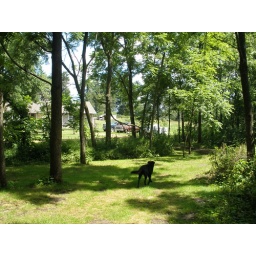
On our old farm - black guard dog on the flat and creek in front of grandpa's house A357